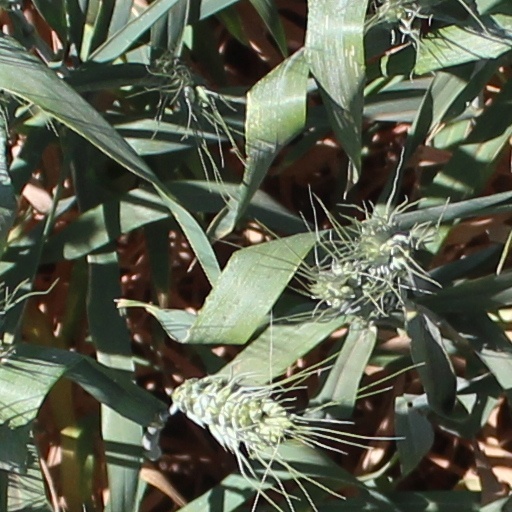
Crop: wheat